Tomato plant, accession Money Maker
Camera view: horizontal (90 deg, fisheye); turntable rotation: 240 degrees
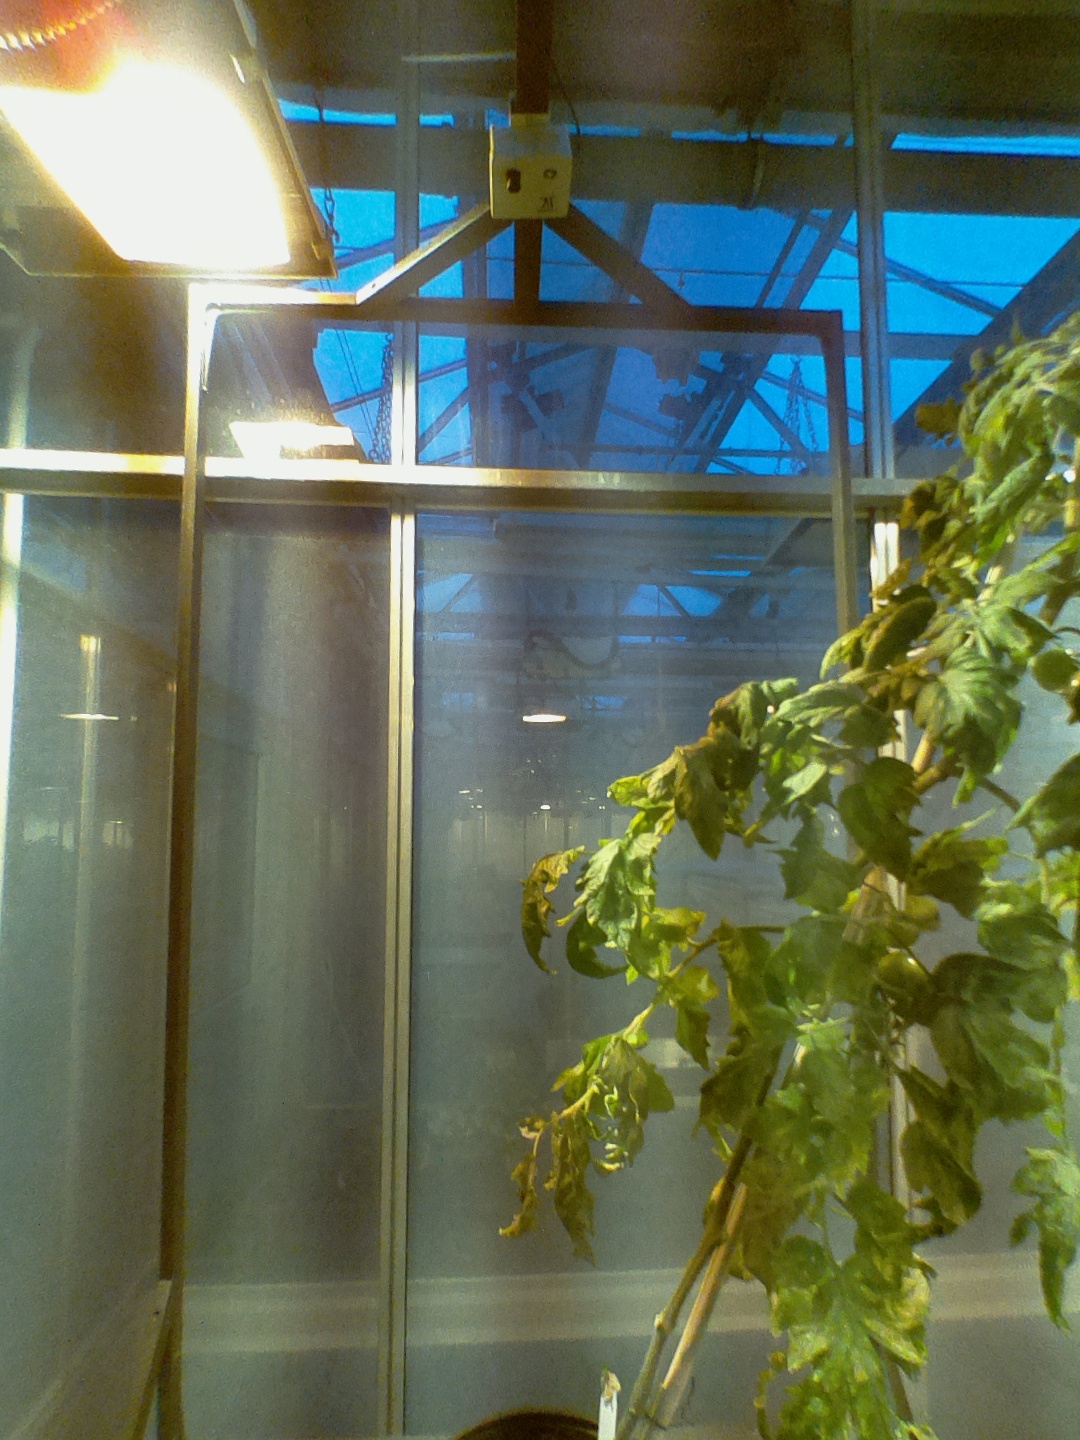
BBCH growth stage 76: 60%-70% of final fruit size